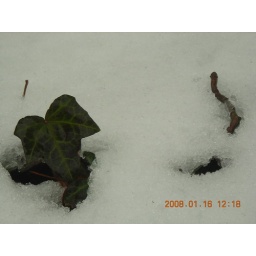
This ivy has invaded one of the huge trees in the back.. this is at the base of that tree